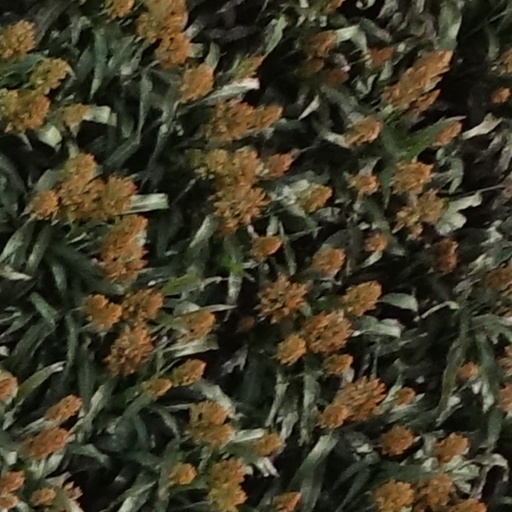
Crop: sorghum